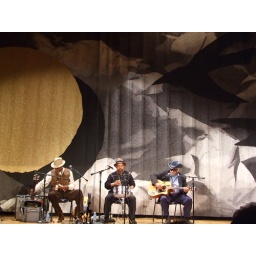
Old guy in the blue cowboy hat is 85 years old and been playing since he was seven.